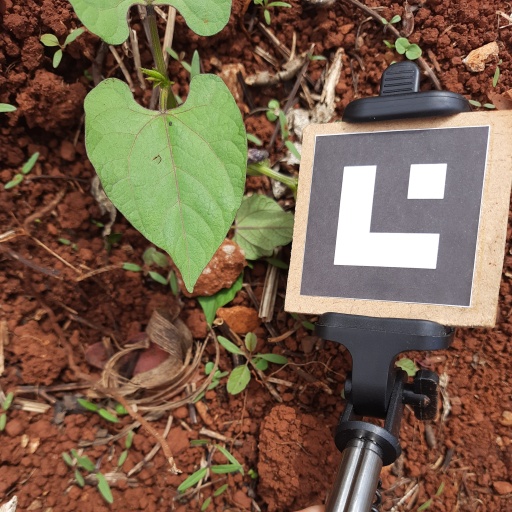
Observations: wavy surface, eating holes in the center, under sunlight, under shade